Hertford, Luton and Dunstable Railway

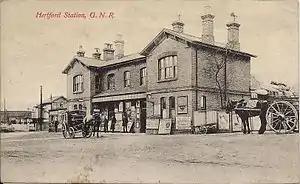
Hertford Cowbridge railway station

The Hertford, Luton and Dunstable Railway was acquired by the Great Northern Railway by Act of 12 June 1861. The LNWR running powers from Dunstable to Luton were sustained in the Act.